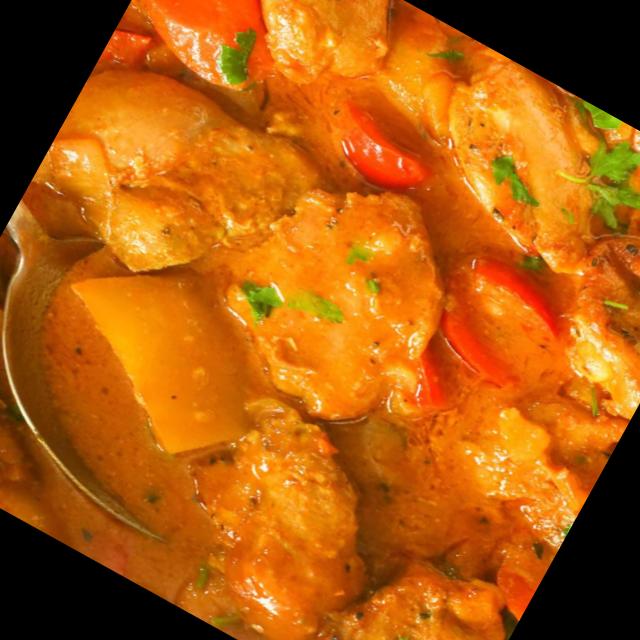
Dish: chicken_curry